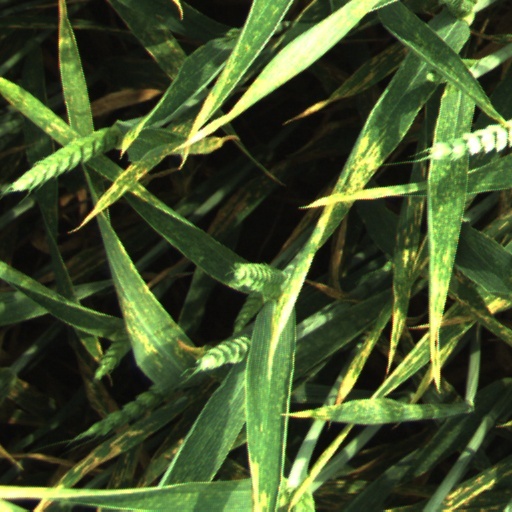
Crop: wheat